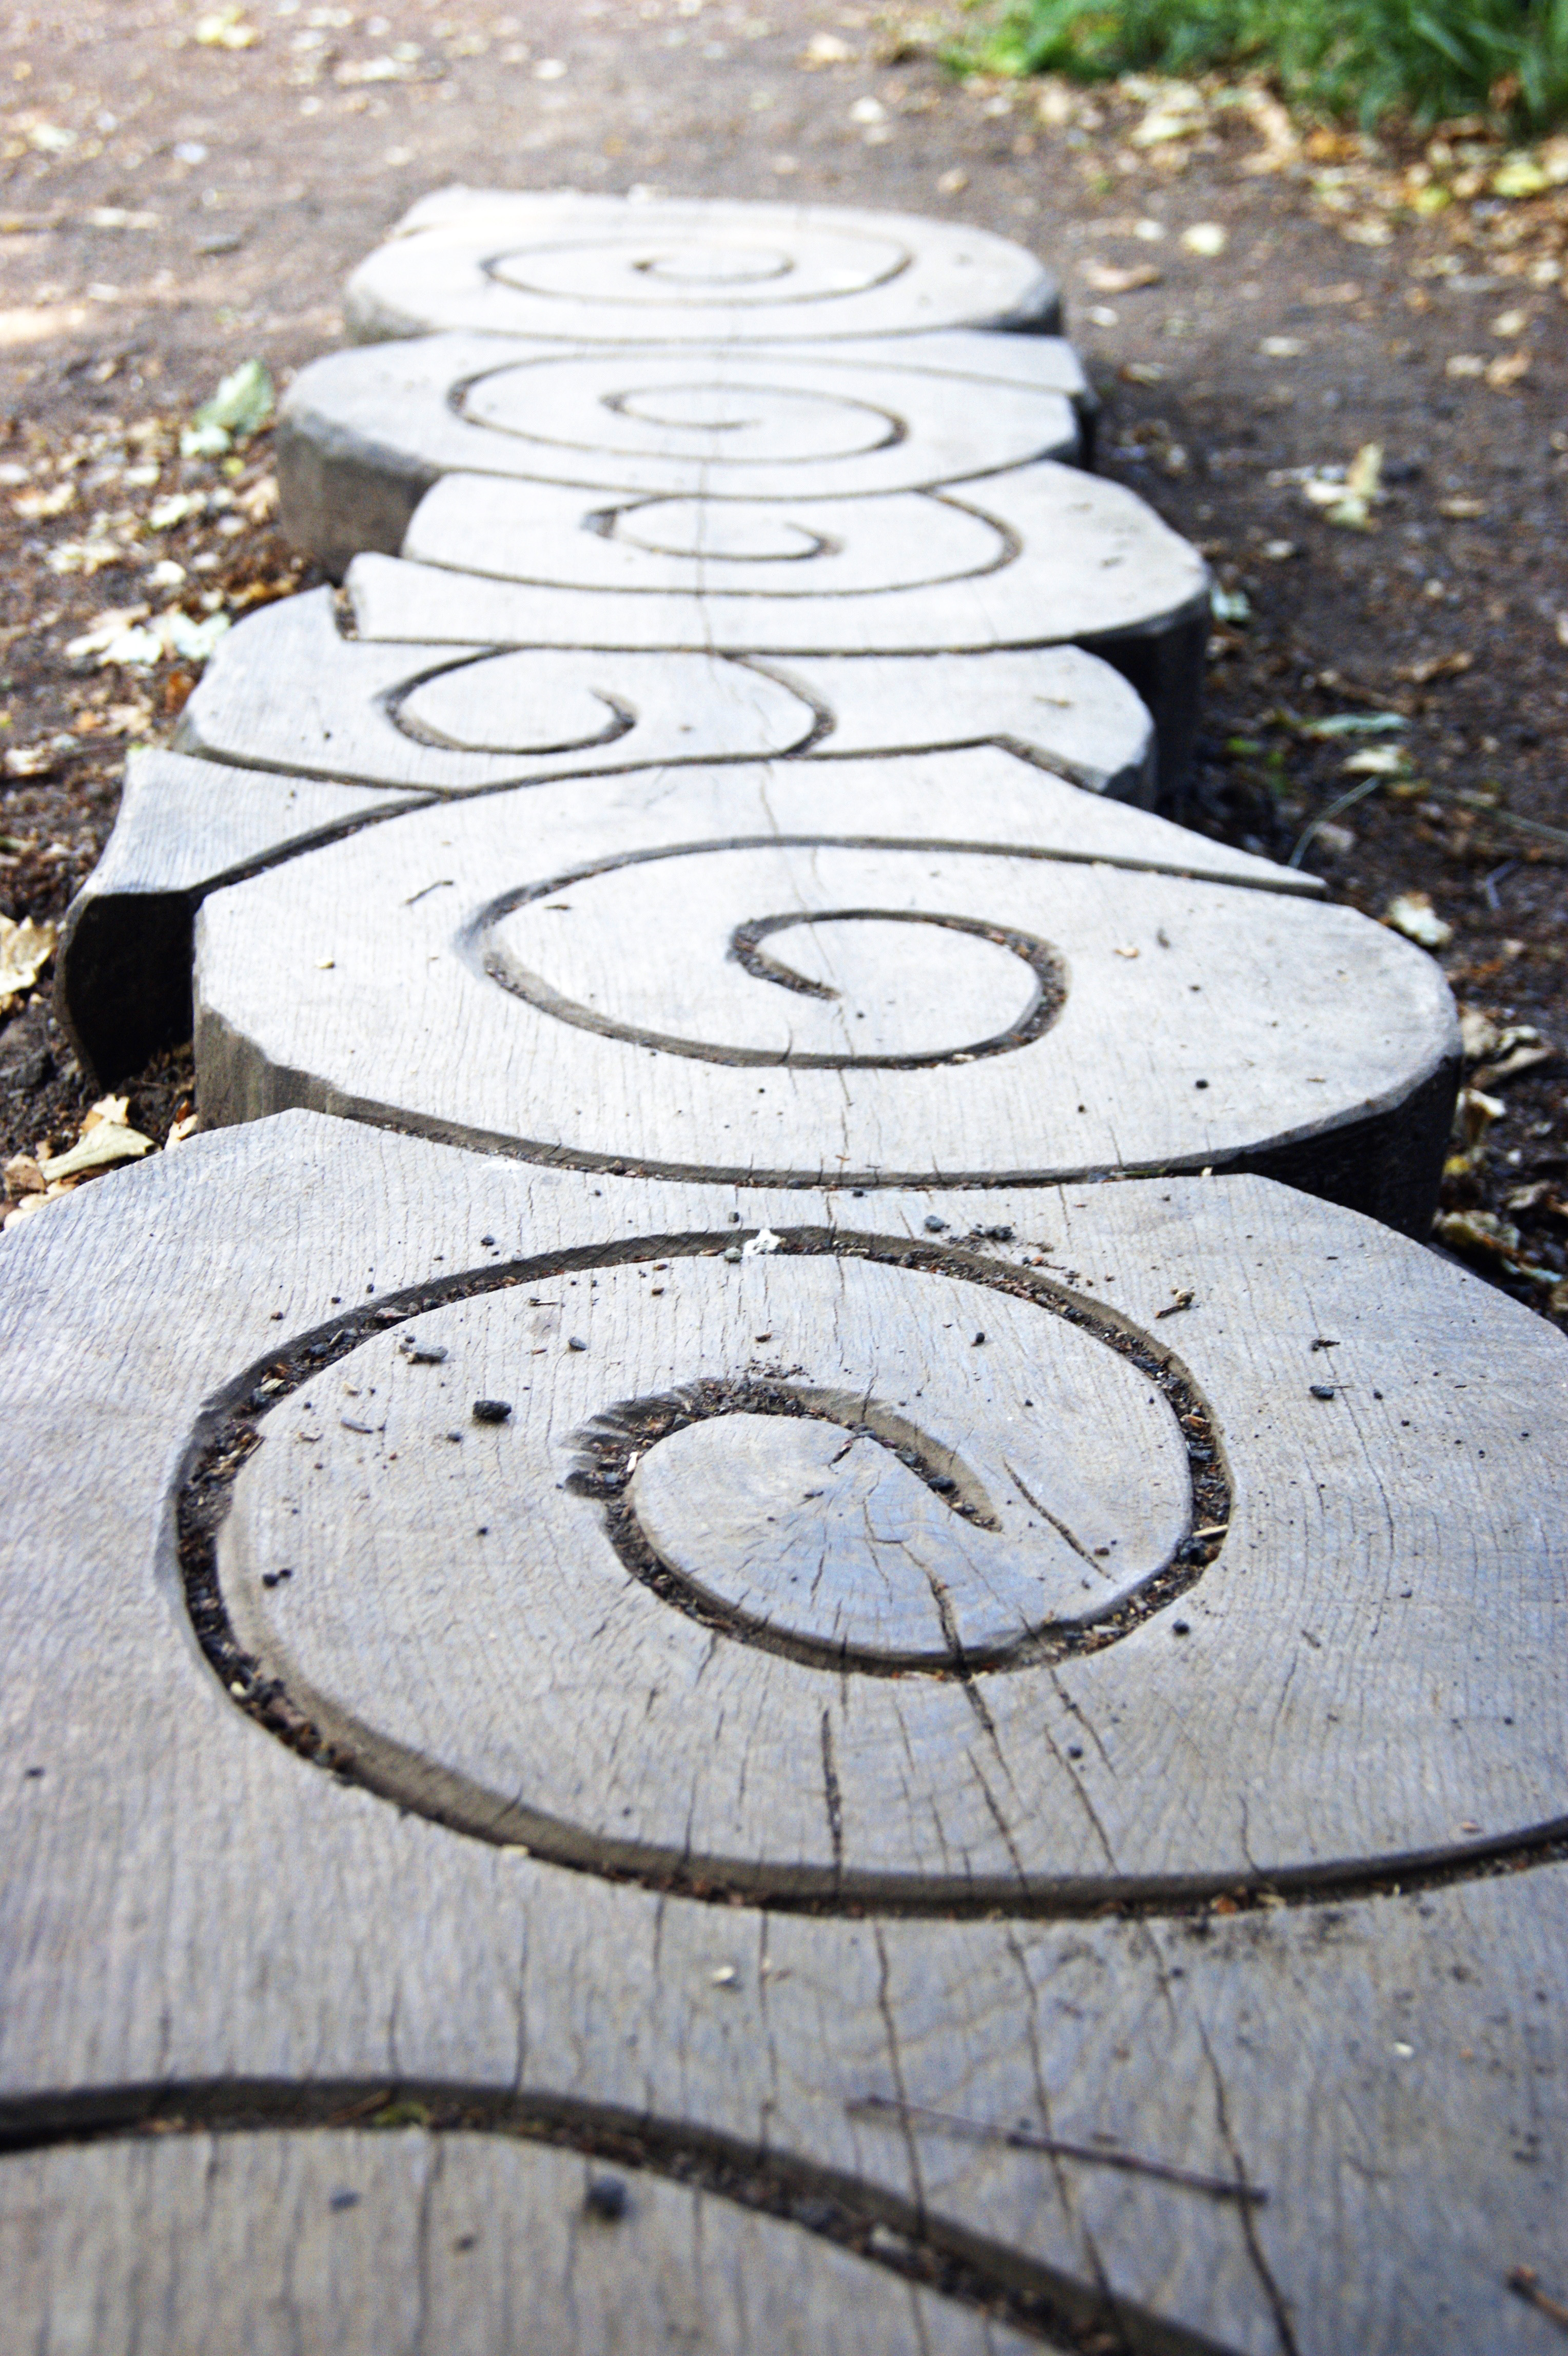
wood, leaf, fall, sidewalk, floor, walkway, autumn, soil, circle, swirl, woods, worcester, patterns, flooring, road surface, outdoor structure